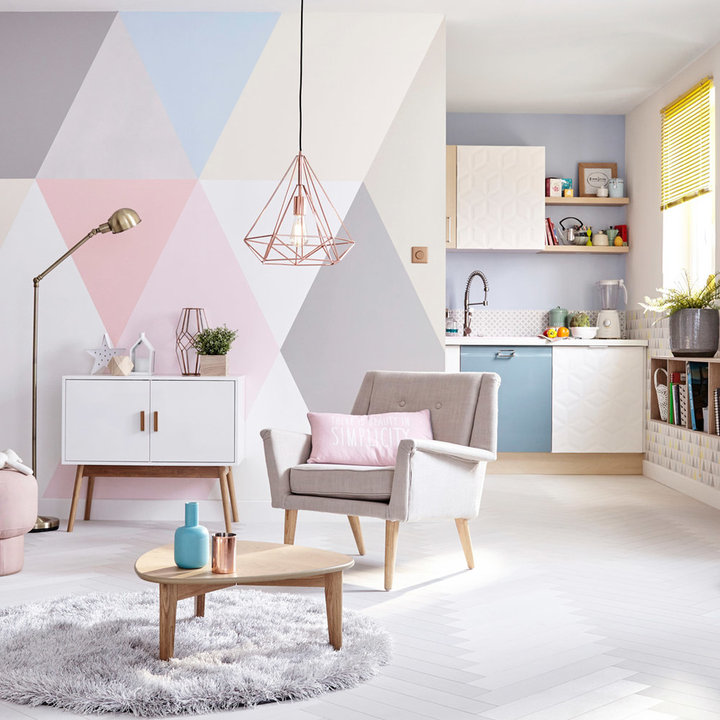
Style: Scandinavian